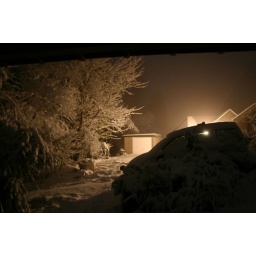
I held the camera against the door jamb, to take the car and the Hankerchief tree lit up by the security lights.